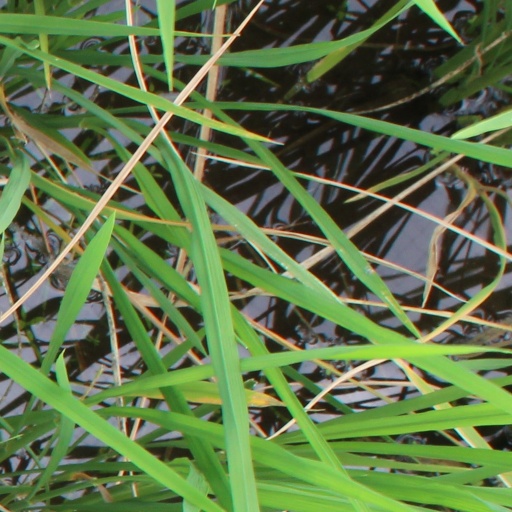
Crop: rice